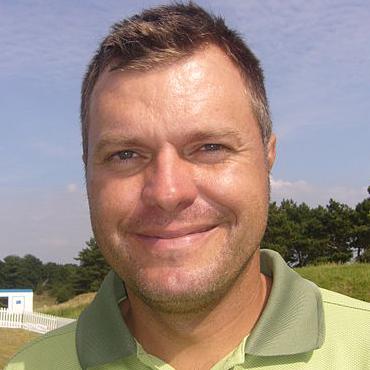
Age: 31